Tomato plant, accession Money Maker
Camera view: bottom (45 deg); turntable rotation: 150 degrees
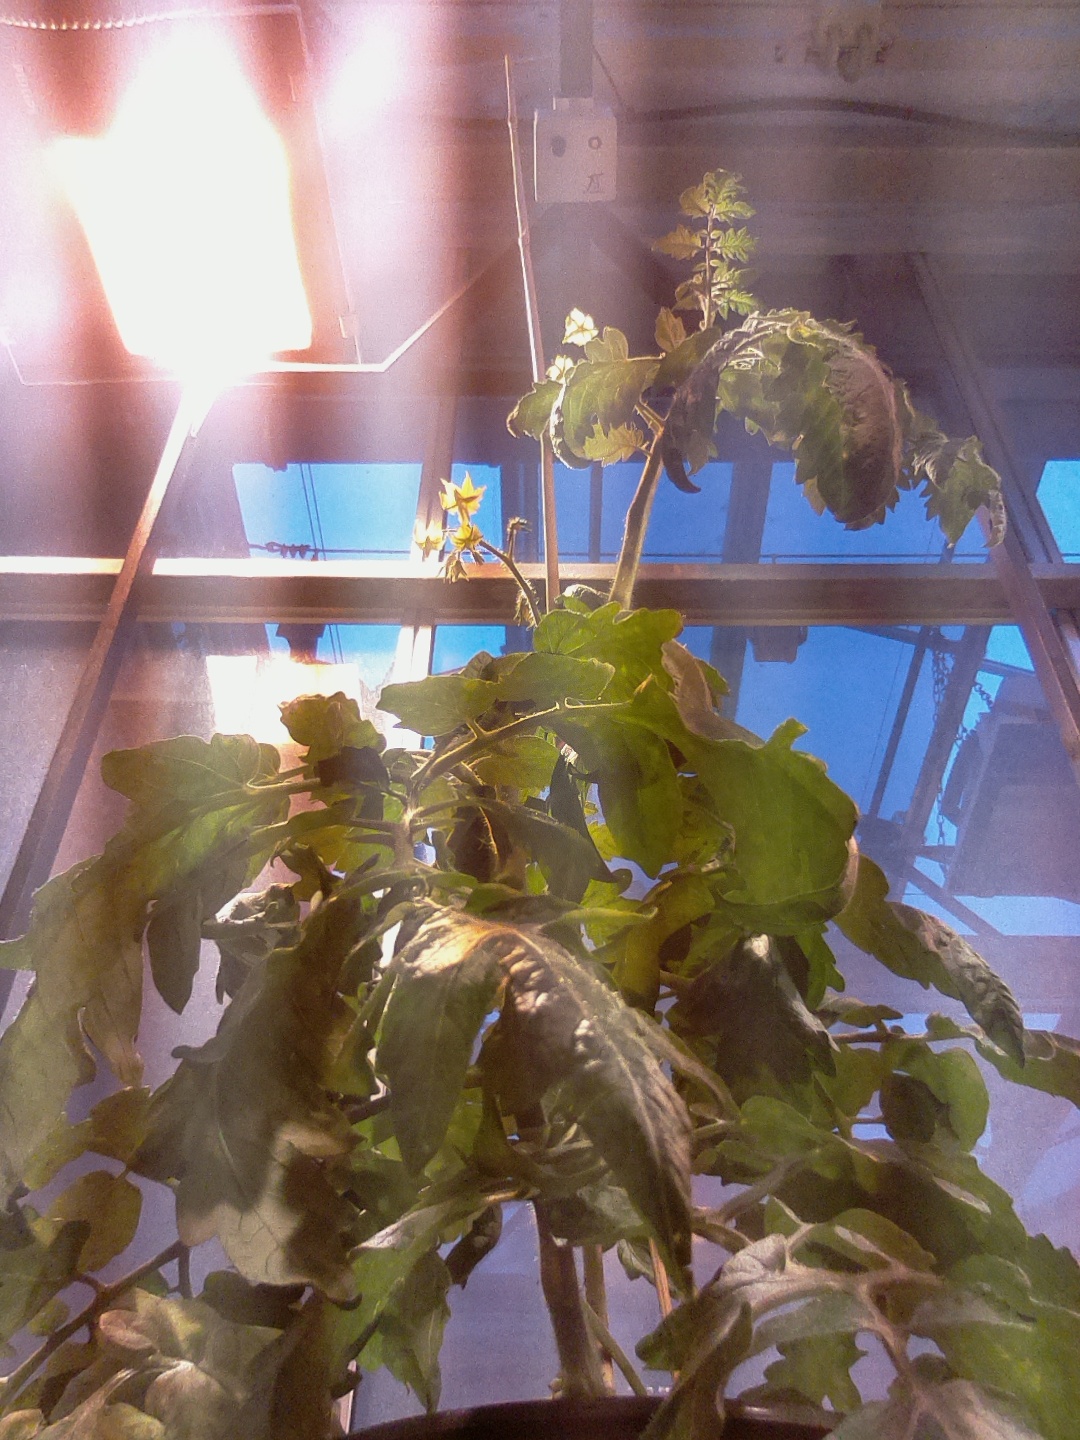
BBCH growth stage 68: Full flowering, 80%-90% of flowers open, more petals falling